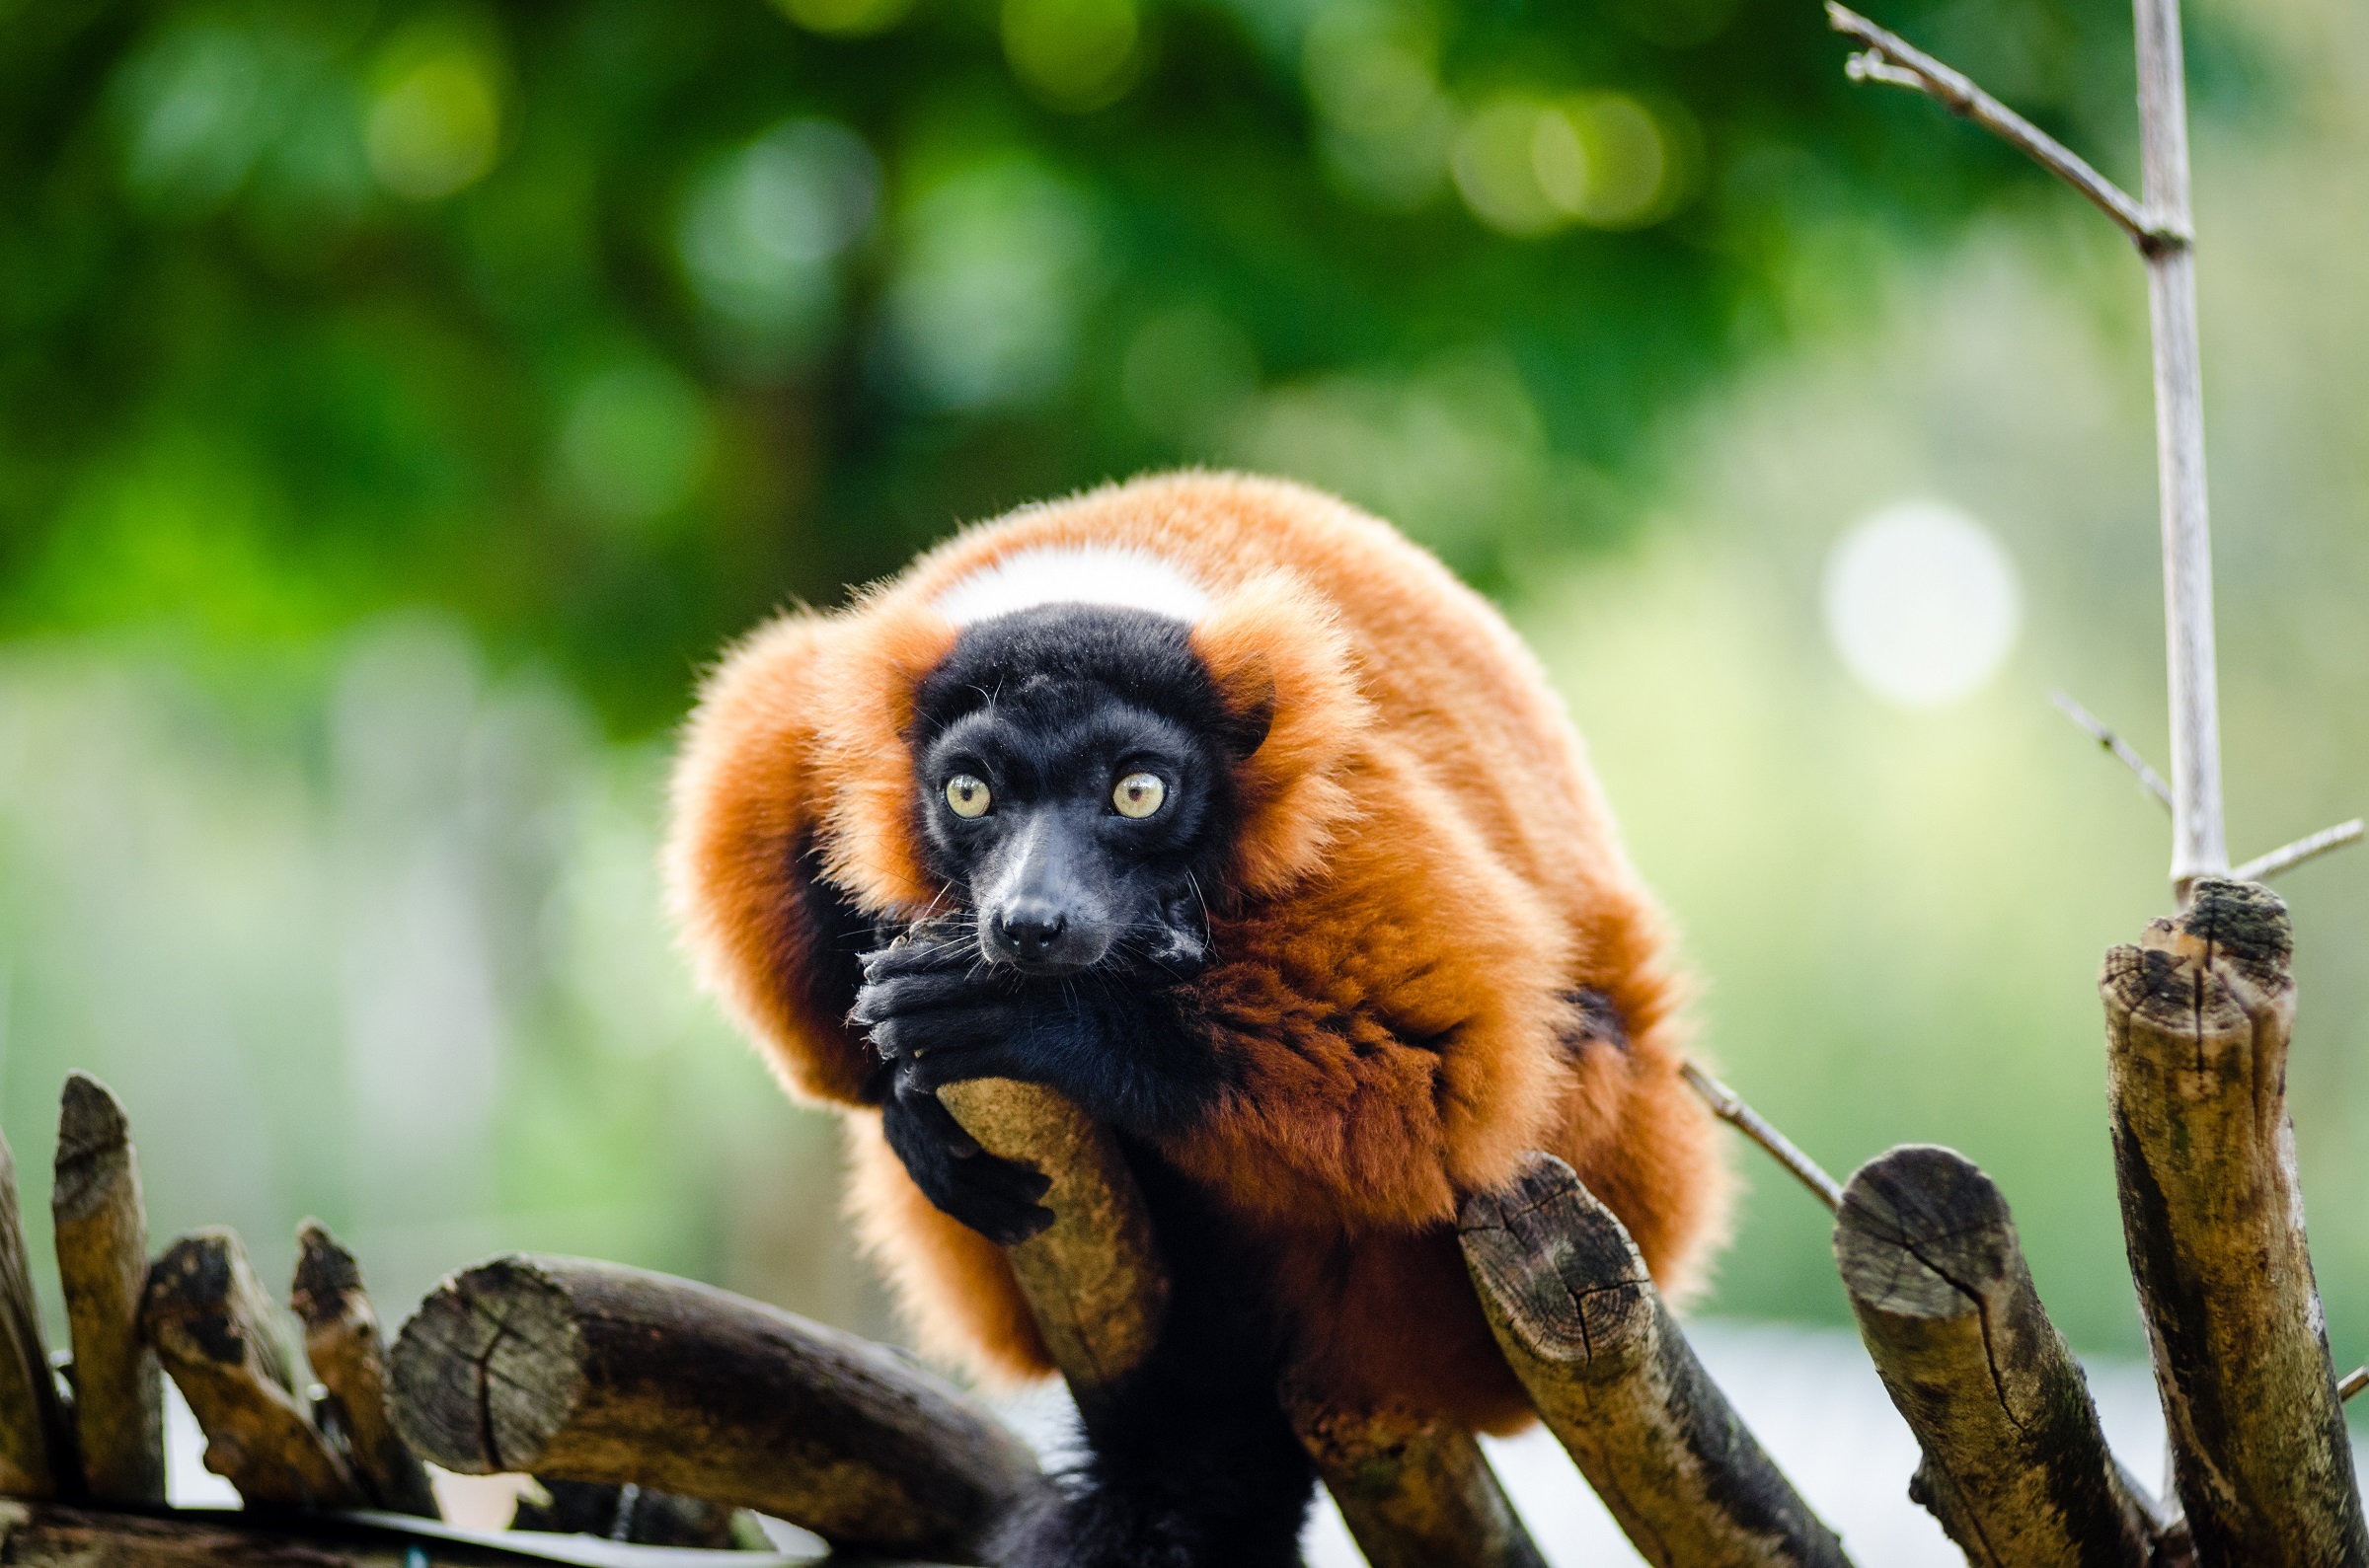
nature, looking, wildlife, fur, portrait, mammal, fauna, primate, rainforest, gibbon, madagascar, vertebrate, exotic, perched, red ruffed lemur, new world monkey